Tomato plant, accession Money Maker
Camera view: bottom (45 deg); turntable rotation: 30 degrees
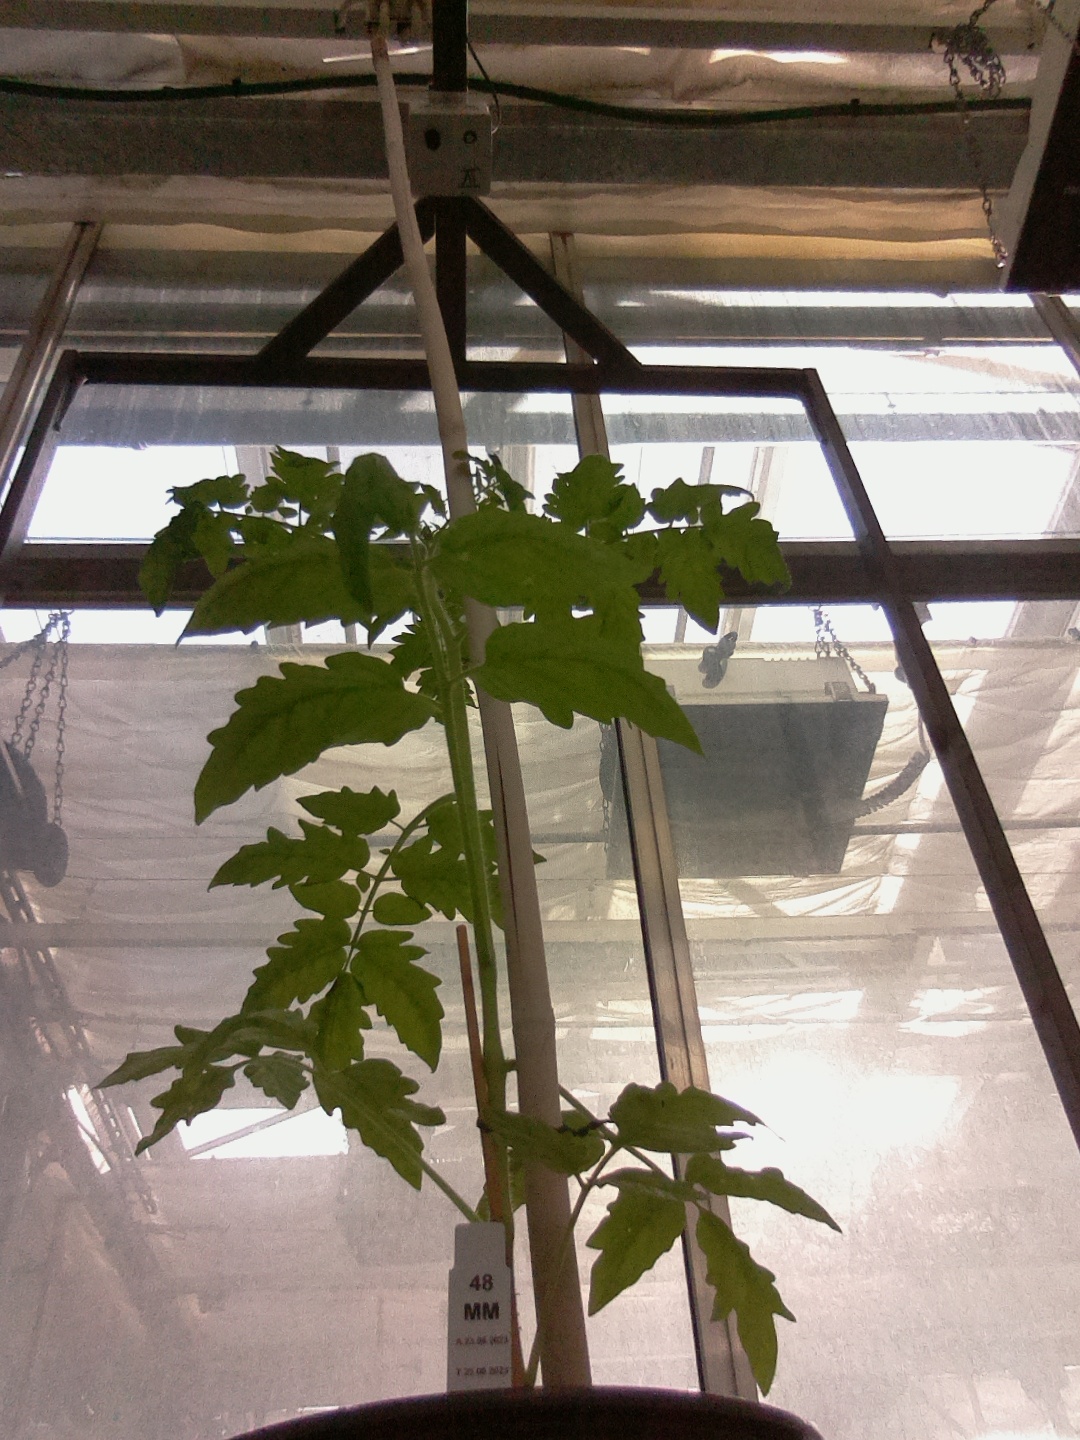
BBCH growth stage 14: 8 of true leaves visible